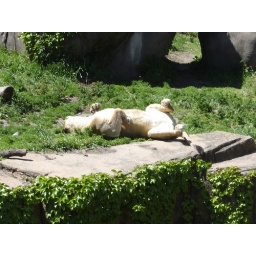
just like a house cat in the sun :)